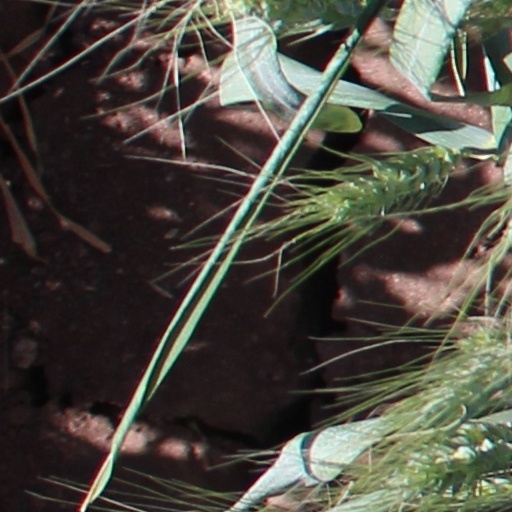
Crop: wheat